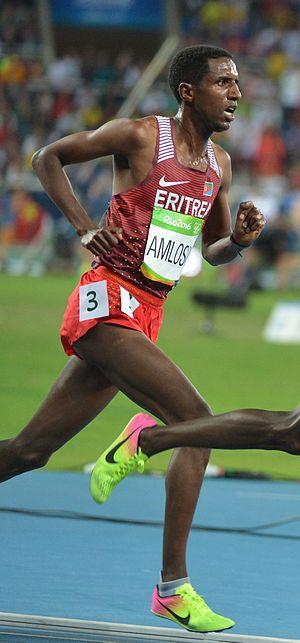
Nguse Tesfaldet Amlosom est un athlète érythréen, spécialiste du fond.